Mungalalu Truscott Airbase

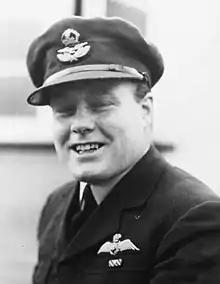
Keith "Bluey" Truscott in 1941

The airfield was originally constructed in 1944 by the RAAF Airfield Construction Unit, under Commanding Officer S/Ldr Trevor Nossiter, as a Royal Australian Air Force (RAAF) base and was actively used during World War II. RAAF Truscott was named after the Australian air ace, Keith "Bluey" Truscott, who had been killed in a training accident in 1943.